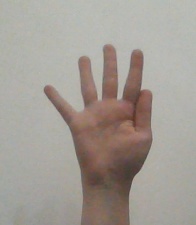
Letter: sheen